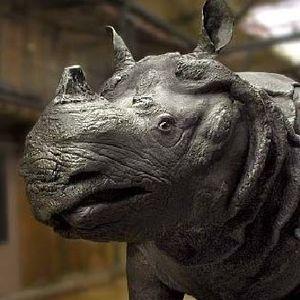
Rhinocéros de Louis XV (Paris, Museum national d'histoire naturelle)
Cet article est une liste des rhinocéros qui sont parvenus vivants dans le bassin méditerranéen et en Europe, du IIIᵉ siècle av. J.-C. jusqu'au XVIIIᵉ siècle. De par la rareté de cet animal et son aspect terrifiant, les premières apparitions du rhinocéros dans le monde européen ont marqué les mémoires.
Le rhinocéros de Versailles est un rhinocéros indien mâle qui a vécu dans la ménagerie royale du Palais de Versailles de 1770 à 1793.